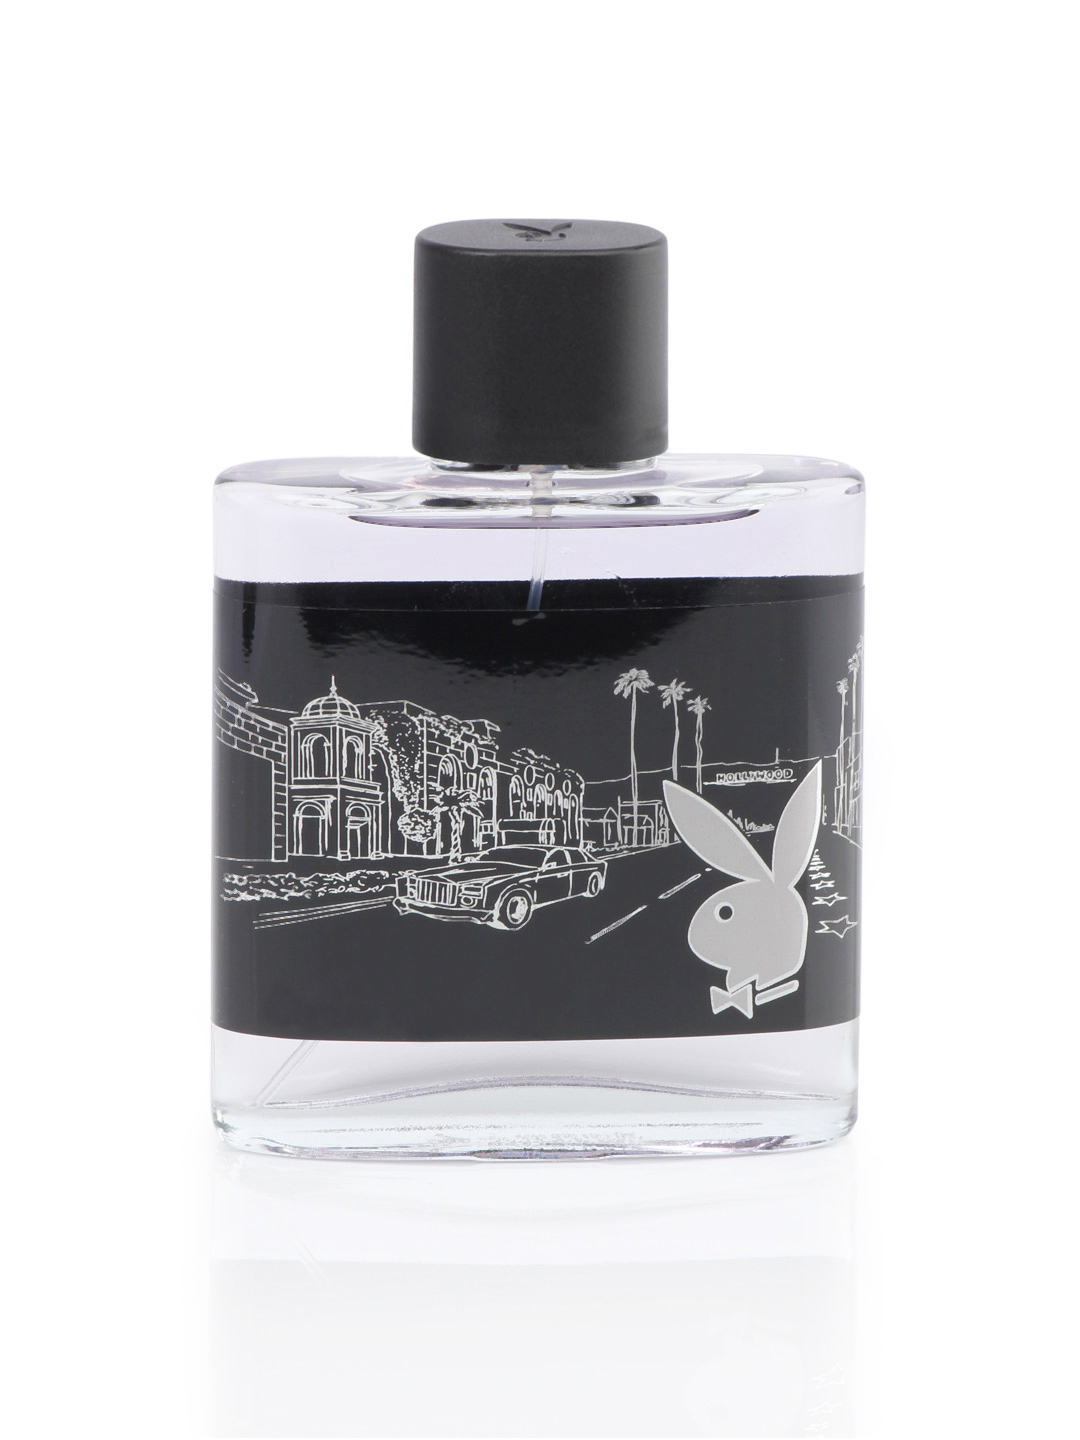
Playboy Men Hollywood Perfume 100 ml
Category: Personal Care / Fragrance / Perfume and Body Mist
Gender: Men
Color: Black
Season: Spring 2017
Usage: Casual